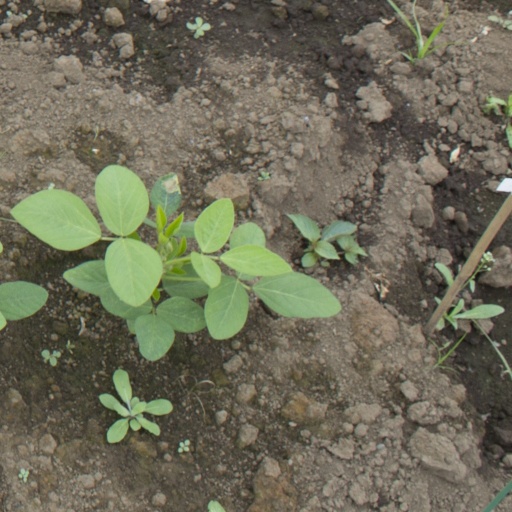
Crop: soybean